Redhill Tunnel

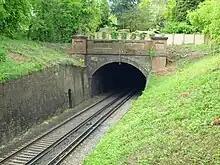
The north portal of Redhill Tunnel

Redhill Tunnel is a railway tunnel passing under the eastern area of Redhill in Surrey, Great Britain. It is on the 'Quarry Line' section of the Brighton Main Line and was constructed in 1899. The tunnel is in length but abuts on to a covered way under the Redhill to Tonbridge Line and Redhill sidings, giving a total length of . There is another Redhill Tunnel on the Midland Main Line south of Trent Junction.